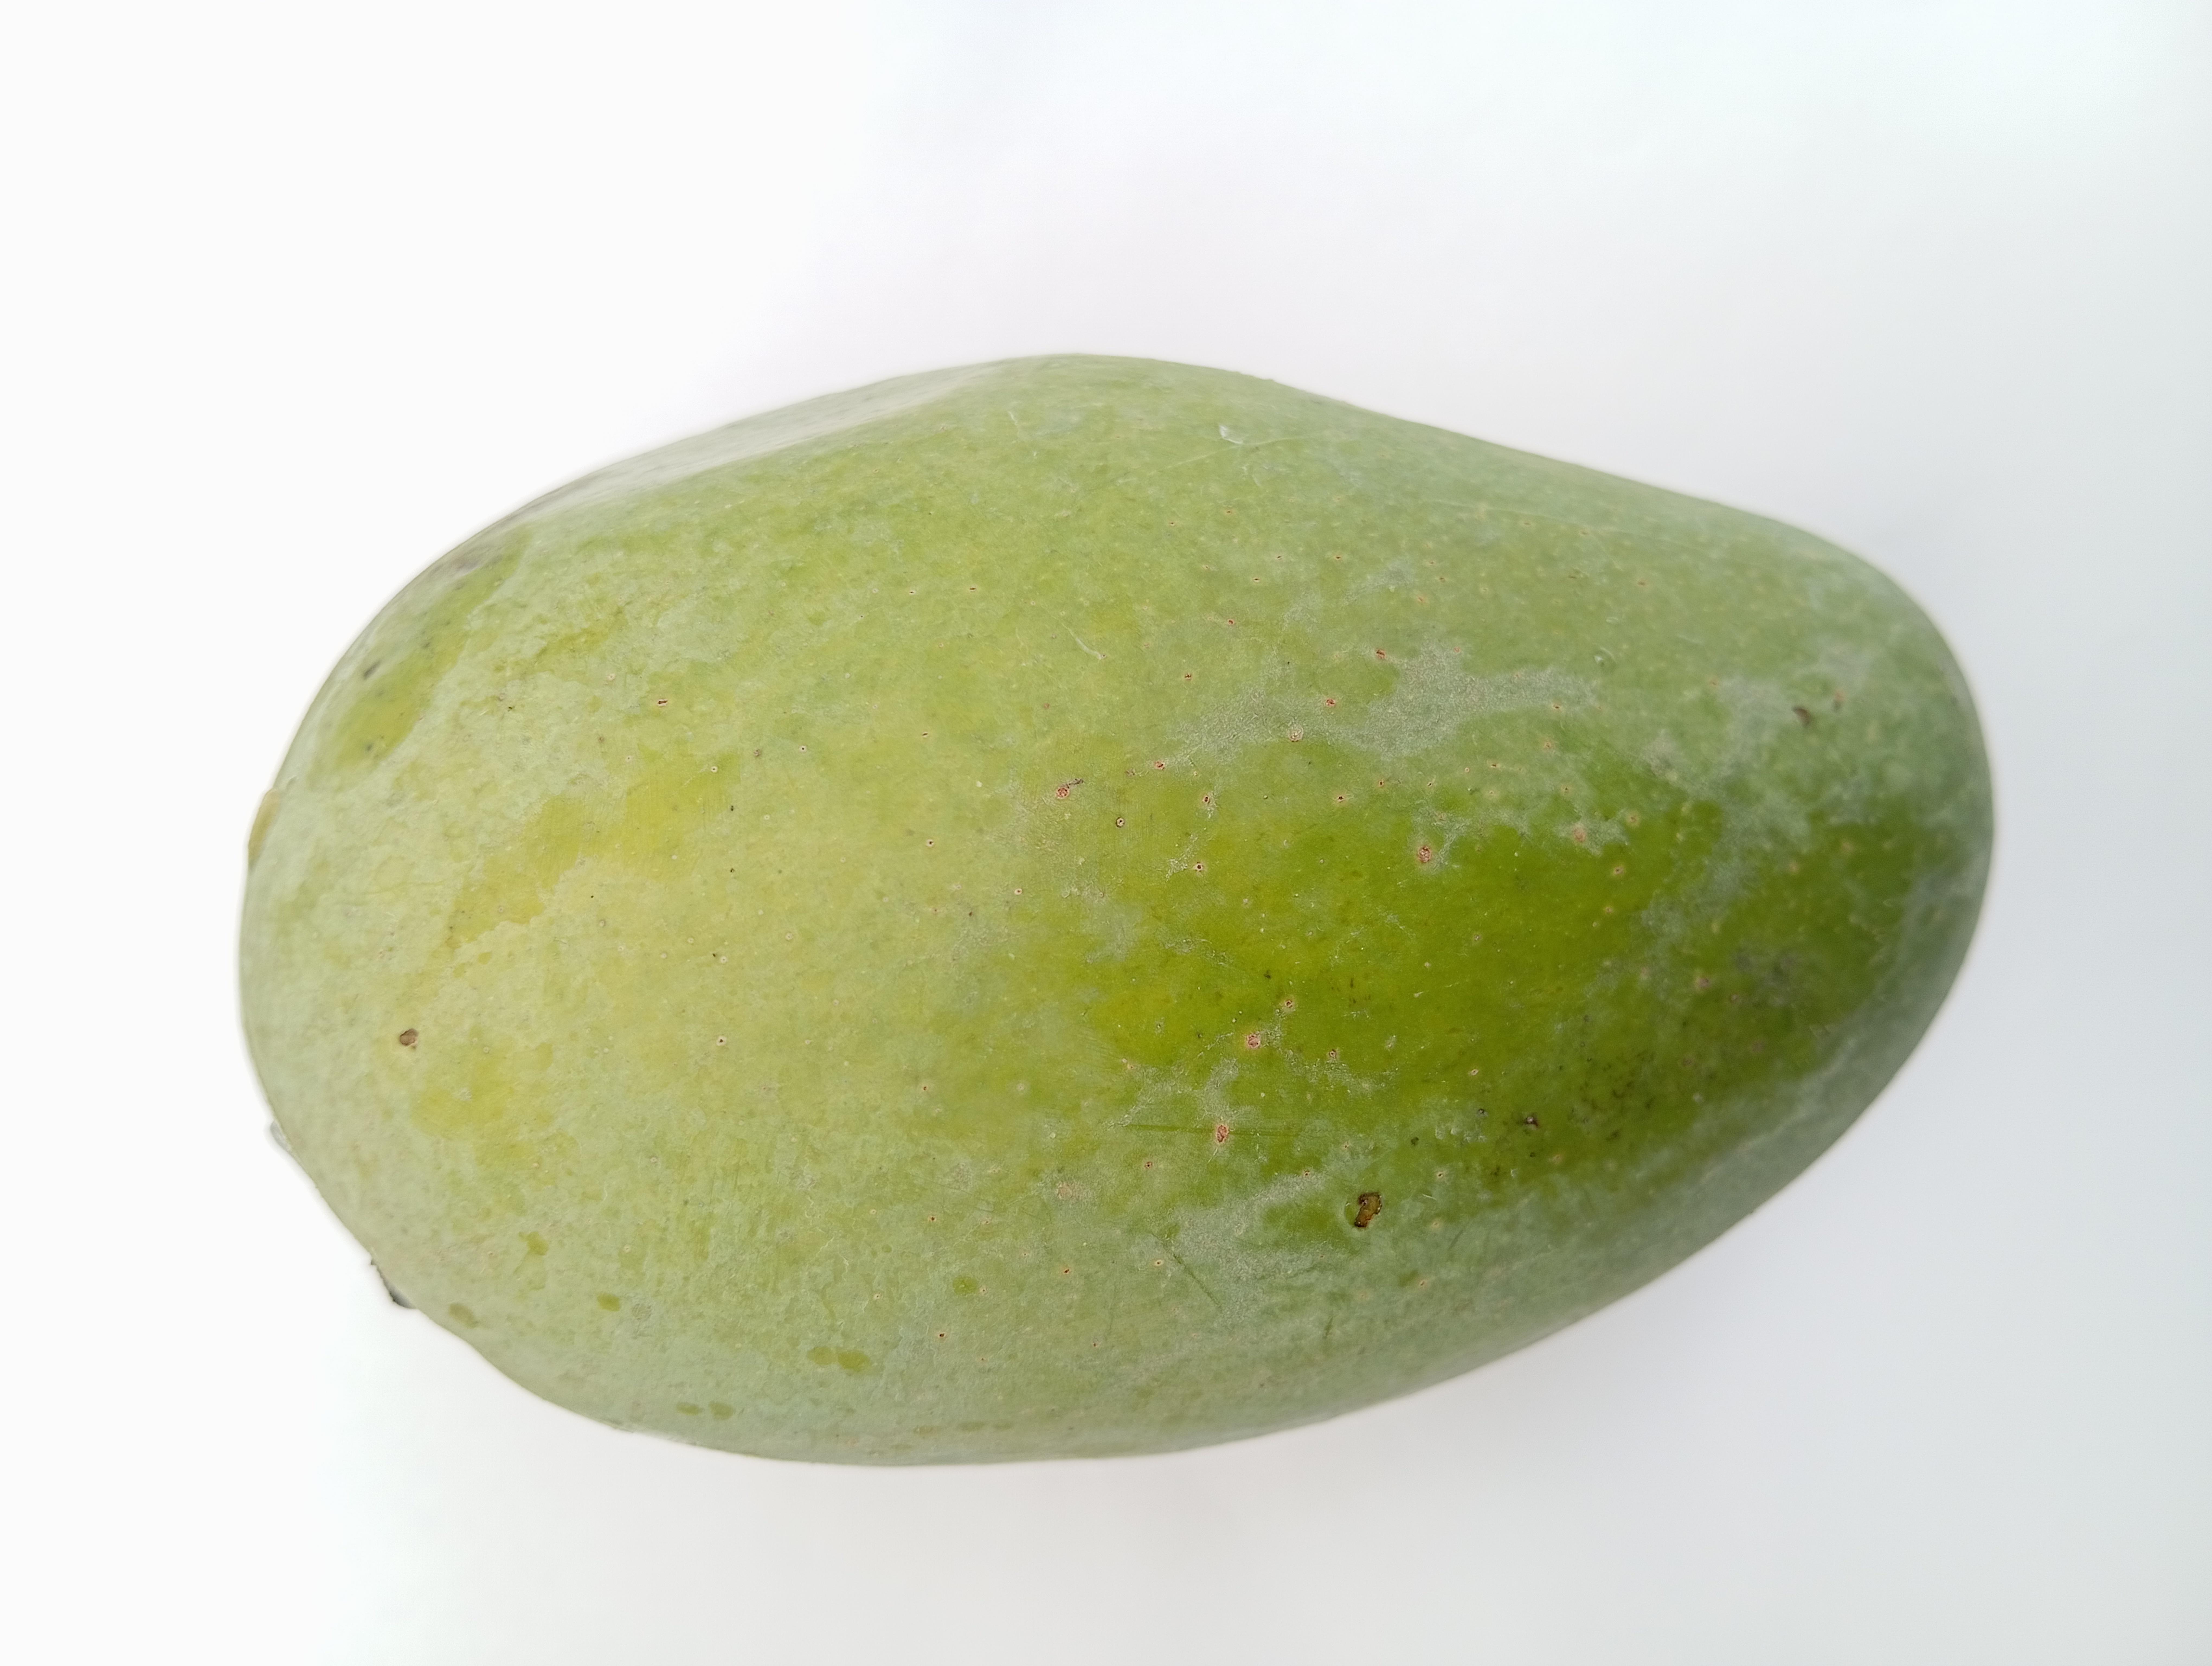
Mango variety: Amrapali